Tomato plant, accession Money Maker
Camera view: vertical (180 deg); turntable rotation: 120 degrees
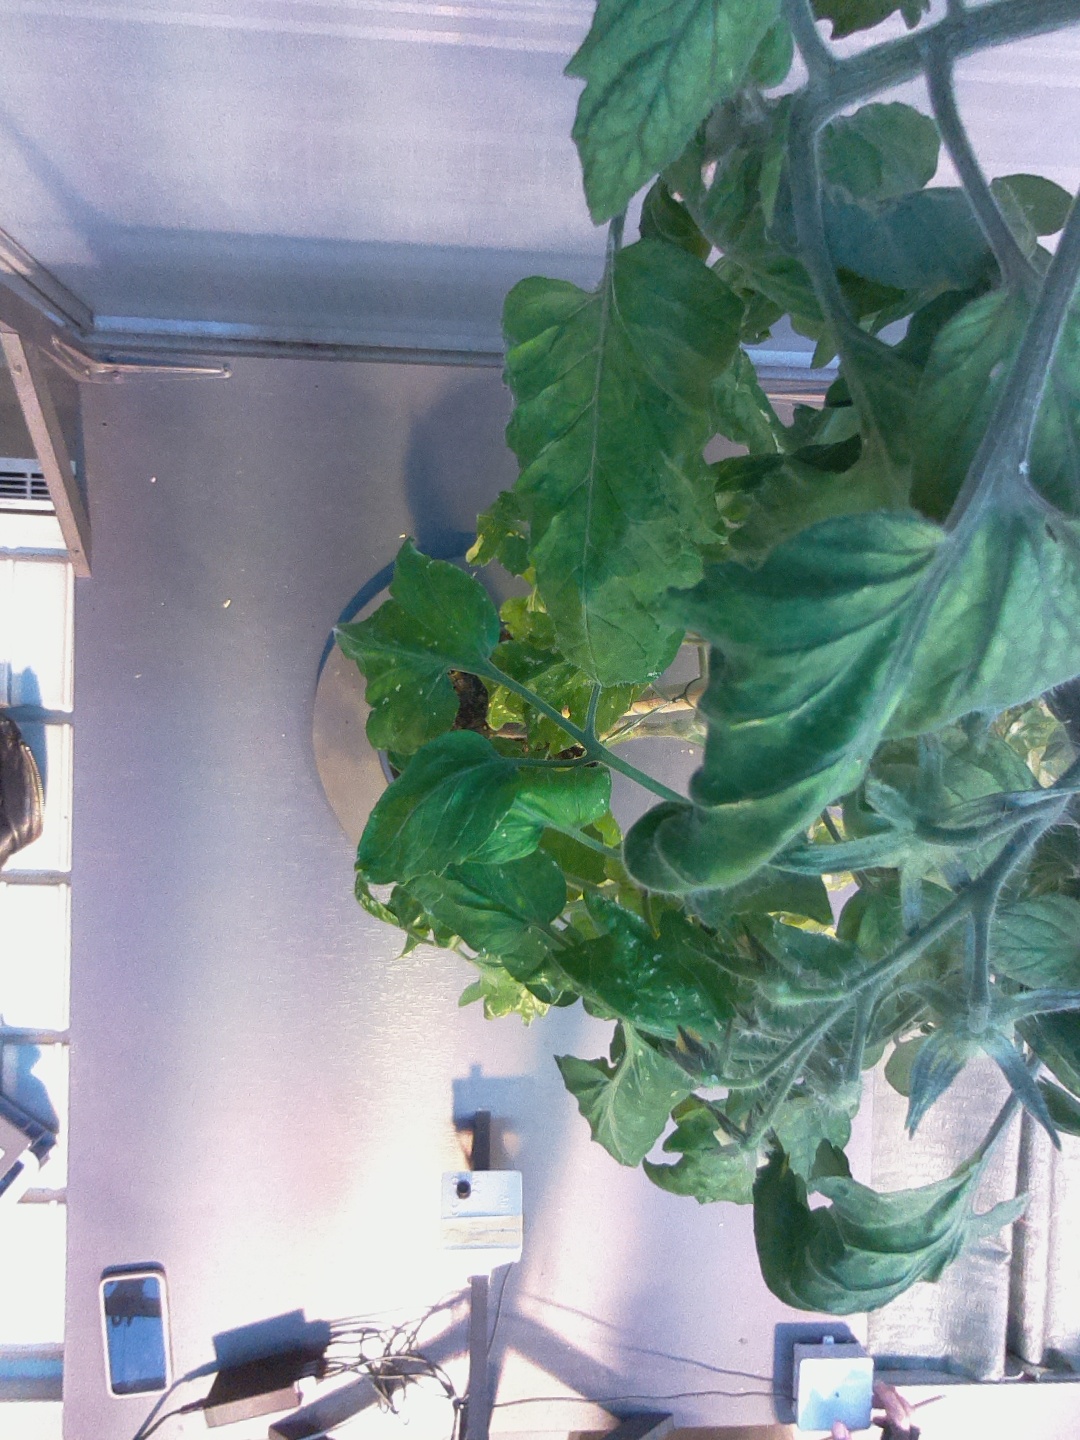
BBCH growth stage 72: 20%-30% of final fruit size